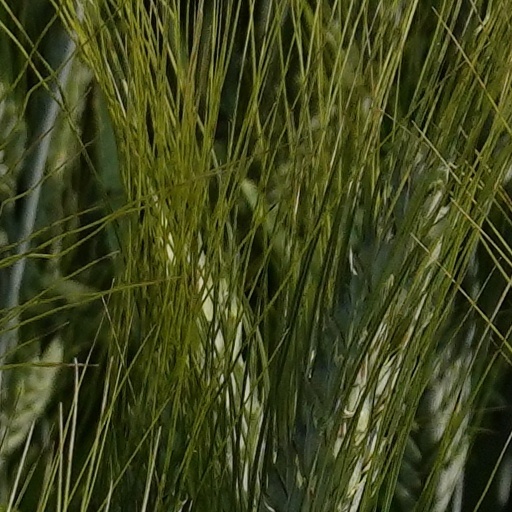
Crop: wheat